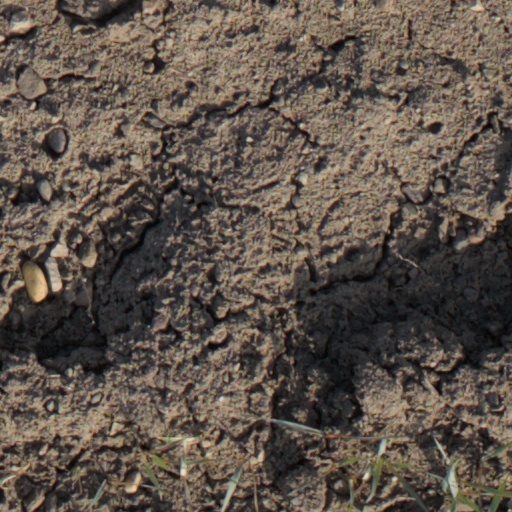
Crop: wheat